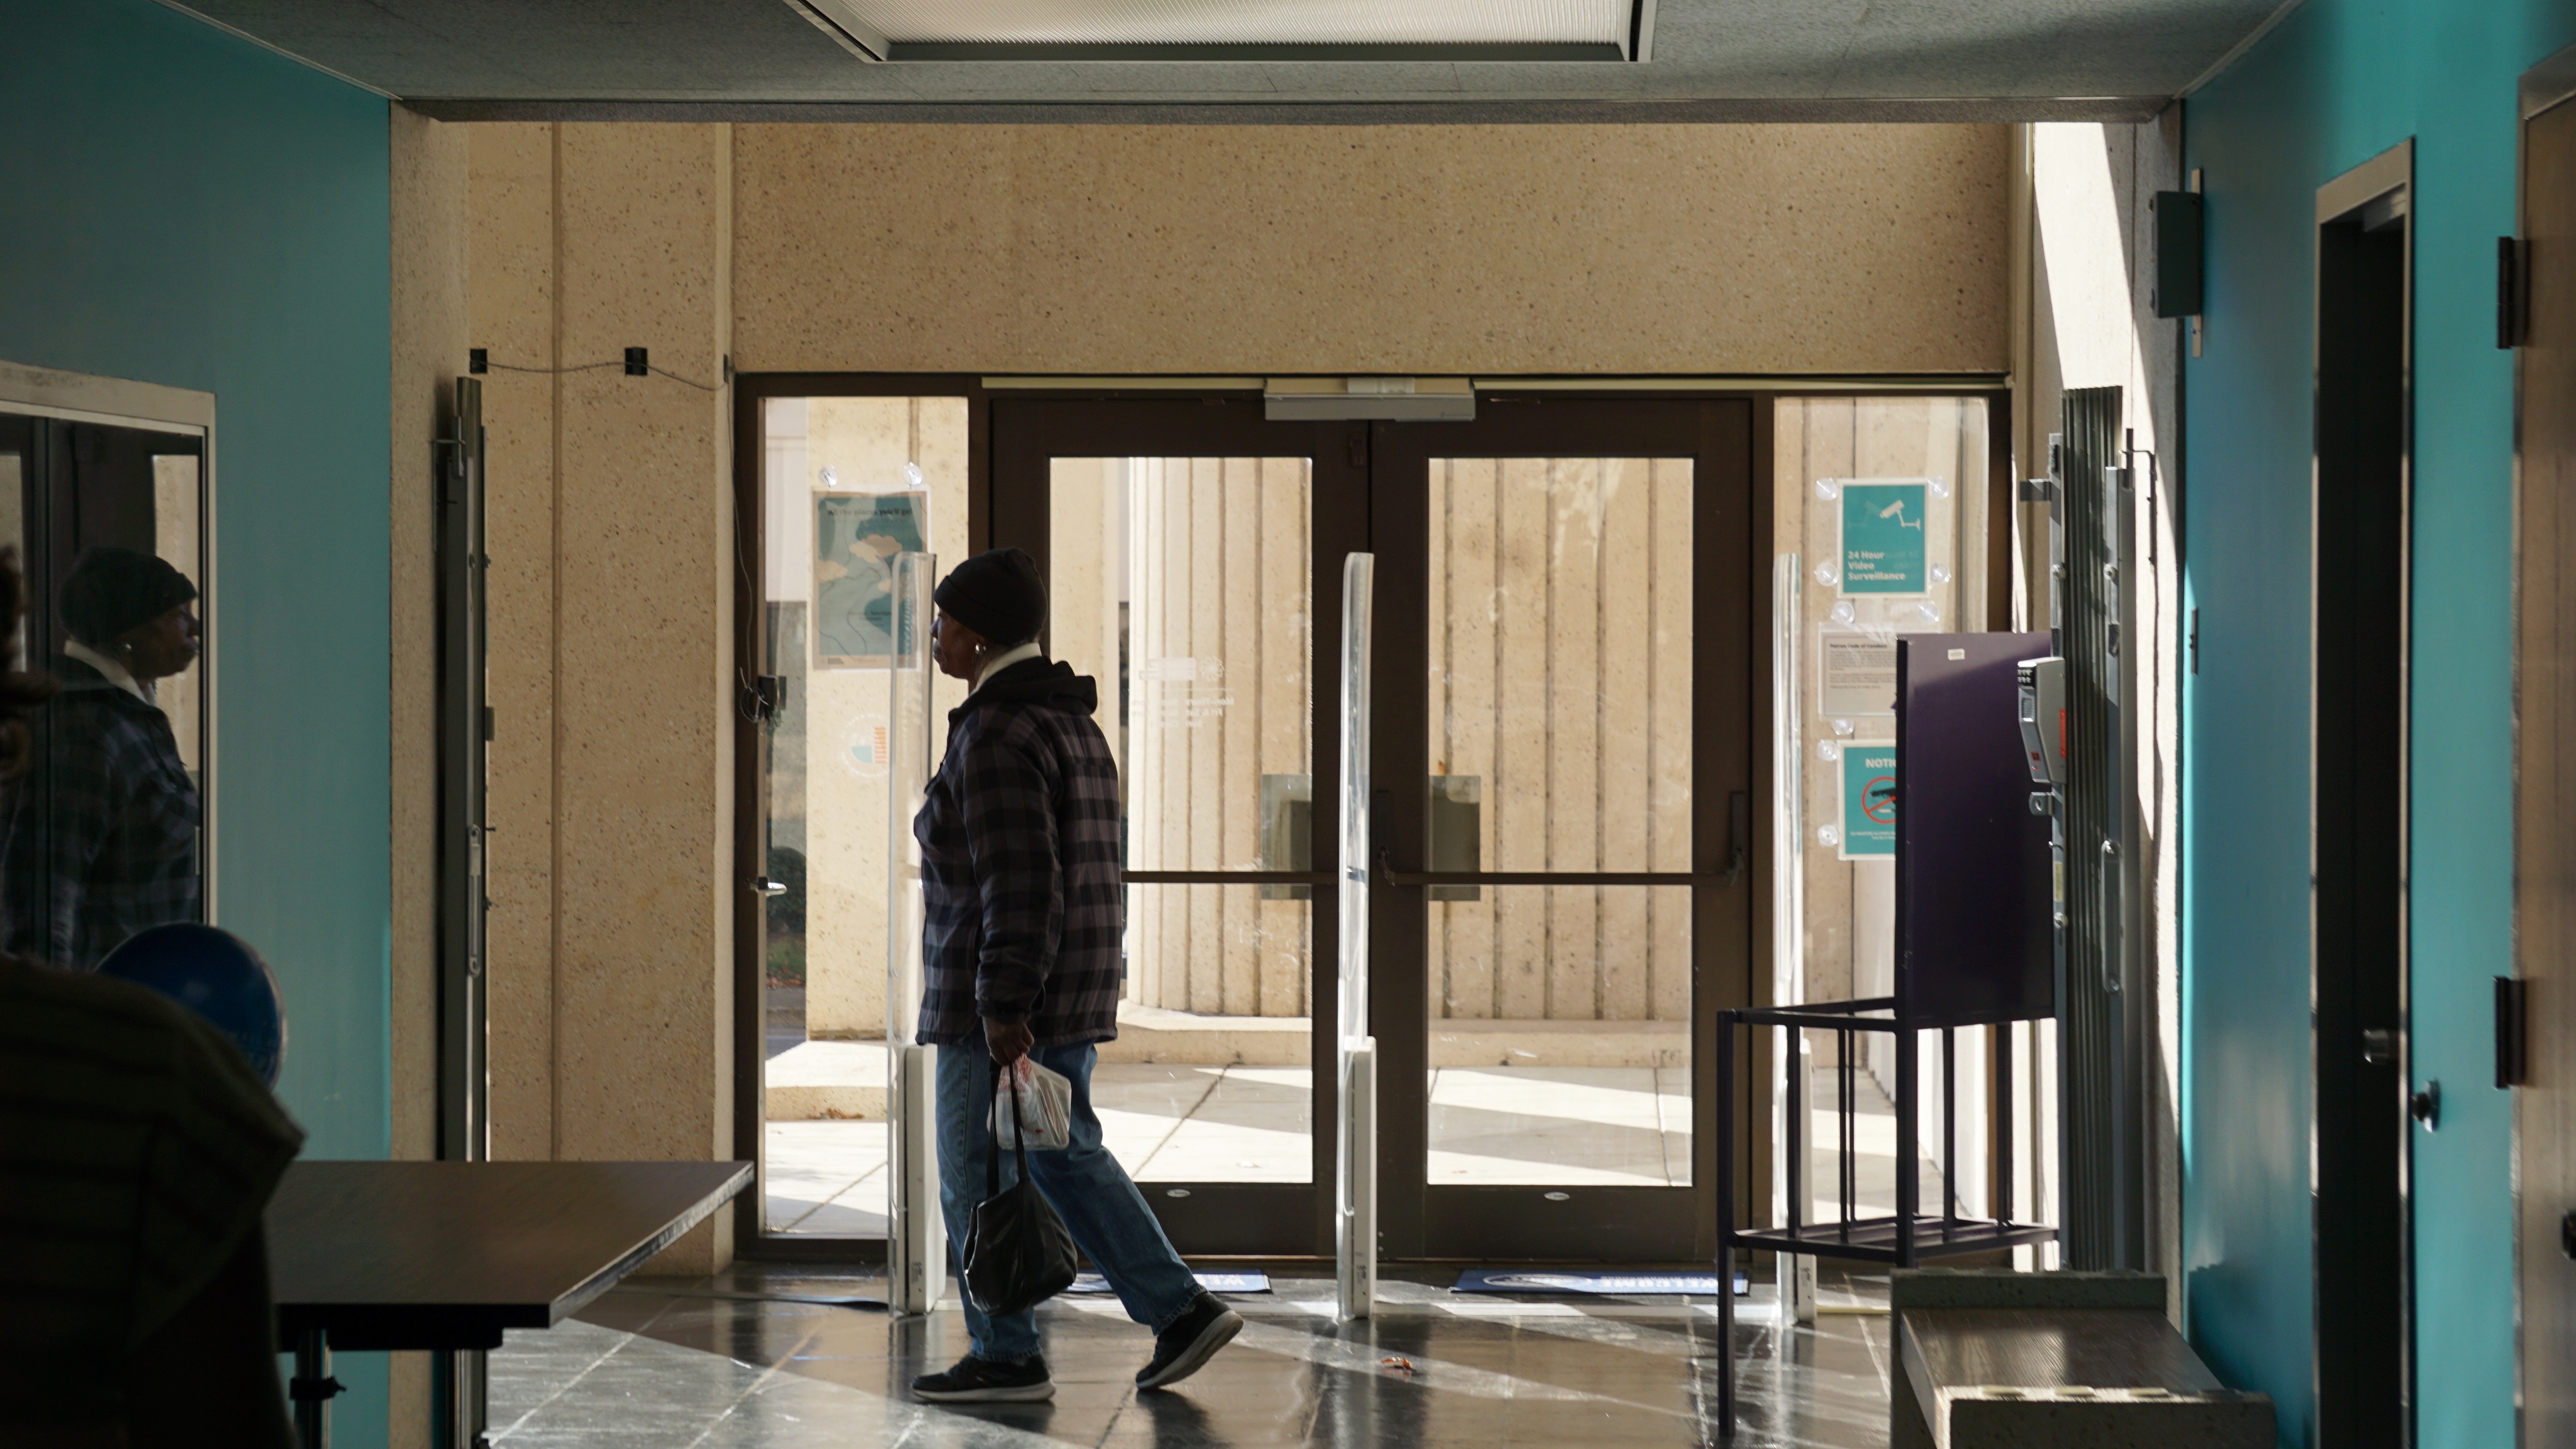
interior design, design, tourist attraction